Omar al-Faruq

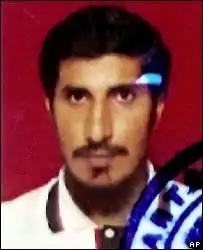

Omar al-Faruq (1969 – 25 September 2006), also spelled or al-Farouq or al-Farooq, born Mahmoud Ahmad Mohammed Ahmad, was an Islamic militant with high-profile connections with Al-Qaeda and Jemaah Islamiyah in Southeast Asia, particularly the Philippines and Indonesia.